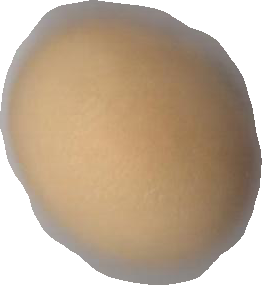
Variety: Grobogan